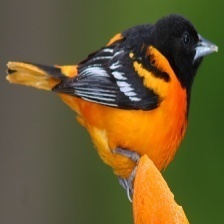
Species: BALTIMORE ORIOLE
Scientific name: ICTERUS GALBULA